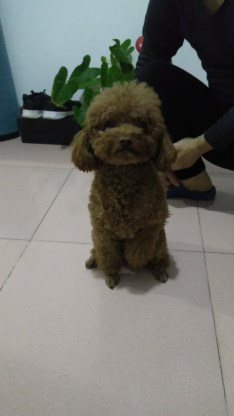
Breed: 7449-n000128-teddy